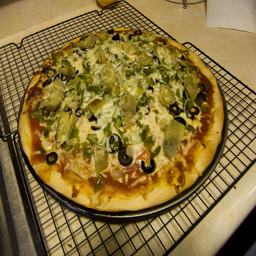
A vegetarian pizza sits on a rack on a counter.
Pizza topped with black olives, green peppers, and artichokes on a wire rack.
A freshly baked vegetable pizza on a cooling rack
The pizza sits on the pan it was cooked on
A pizza sits on a cooling rack on the table.